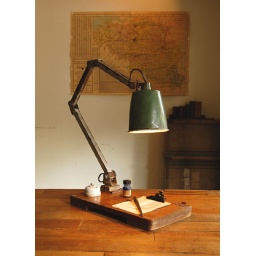
green arm lamp by five from the ground